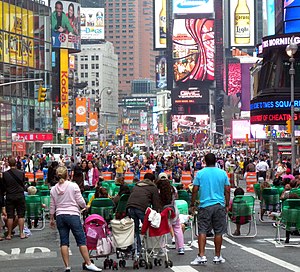
Times Square / Historie / 2000–
Times Squares område forbeholdt fodgængere
"Times Square er sammenfletningen mellem Broadway og Seventh Avenue, samt en bydel i Manhattan som strækker sig fra 42nd til 47th Street. Området fremstår med mængder af neonskilte og reklamer, og omtales af nogle som ""Verdens skillevej"", ""Verdens centrum"", og ""The heart of the Great White Way"", samtidig er området også centrum for Broadway teaterdistriktet. Times Square er en af verdens mest besøgte turist attraktioner og tiltrækker årligt over 39 millioner besøgende. Cirka 330.000 mennesker passerer dagligt Times Square, hvoraf langt de fleste enten er turister eller folk der arbejder i området, hvilket gør det til en af verdens mest trafikerede fodgængerpasager.